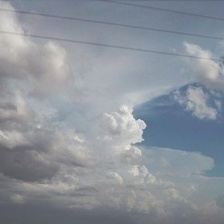
Cloud type: Cumulonimbus